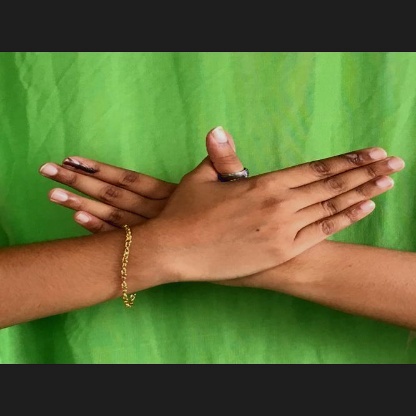
Mudra: Garuda